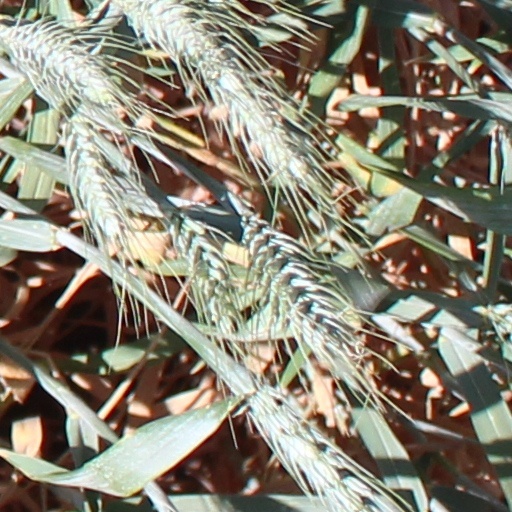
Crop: wheat